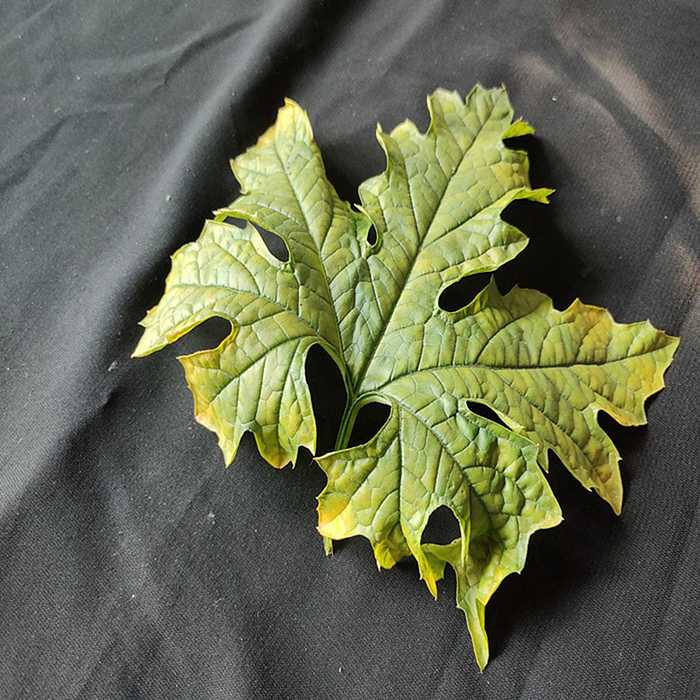
Plant: Bitter Gourd
Label: Mosaic virus